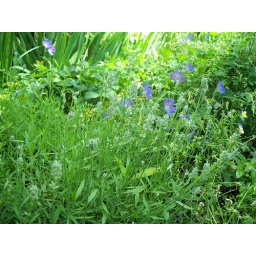
Lavender in the flower bed